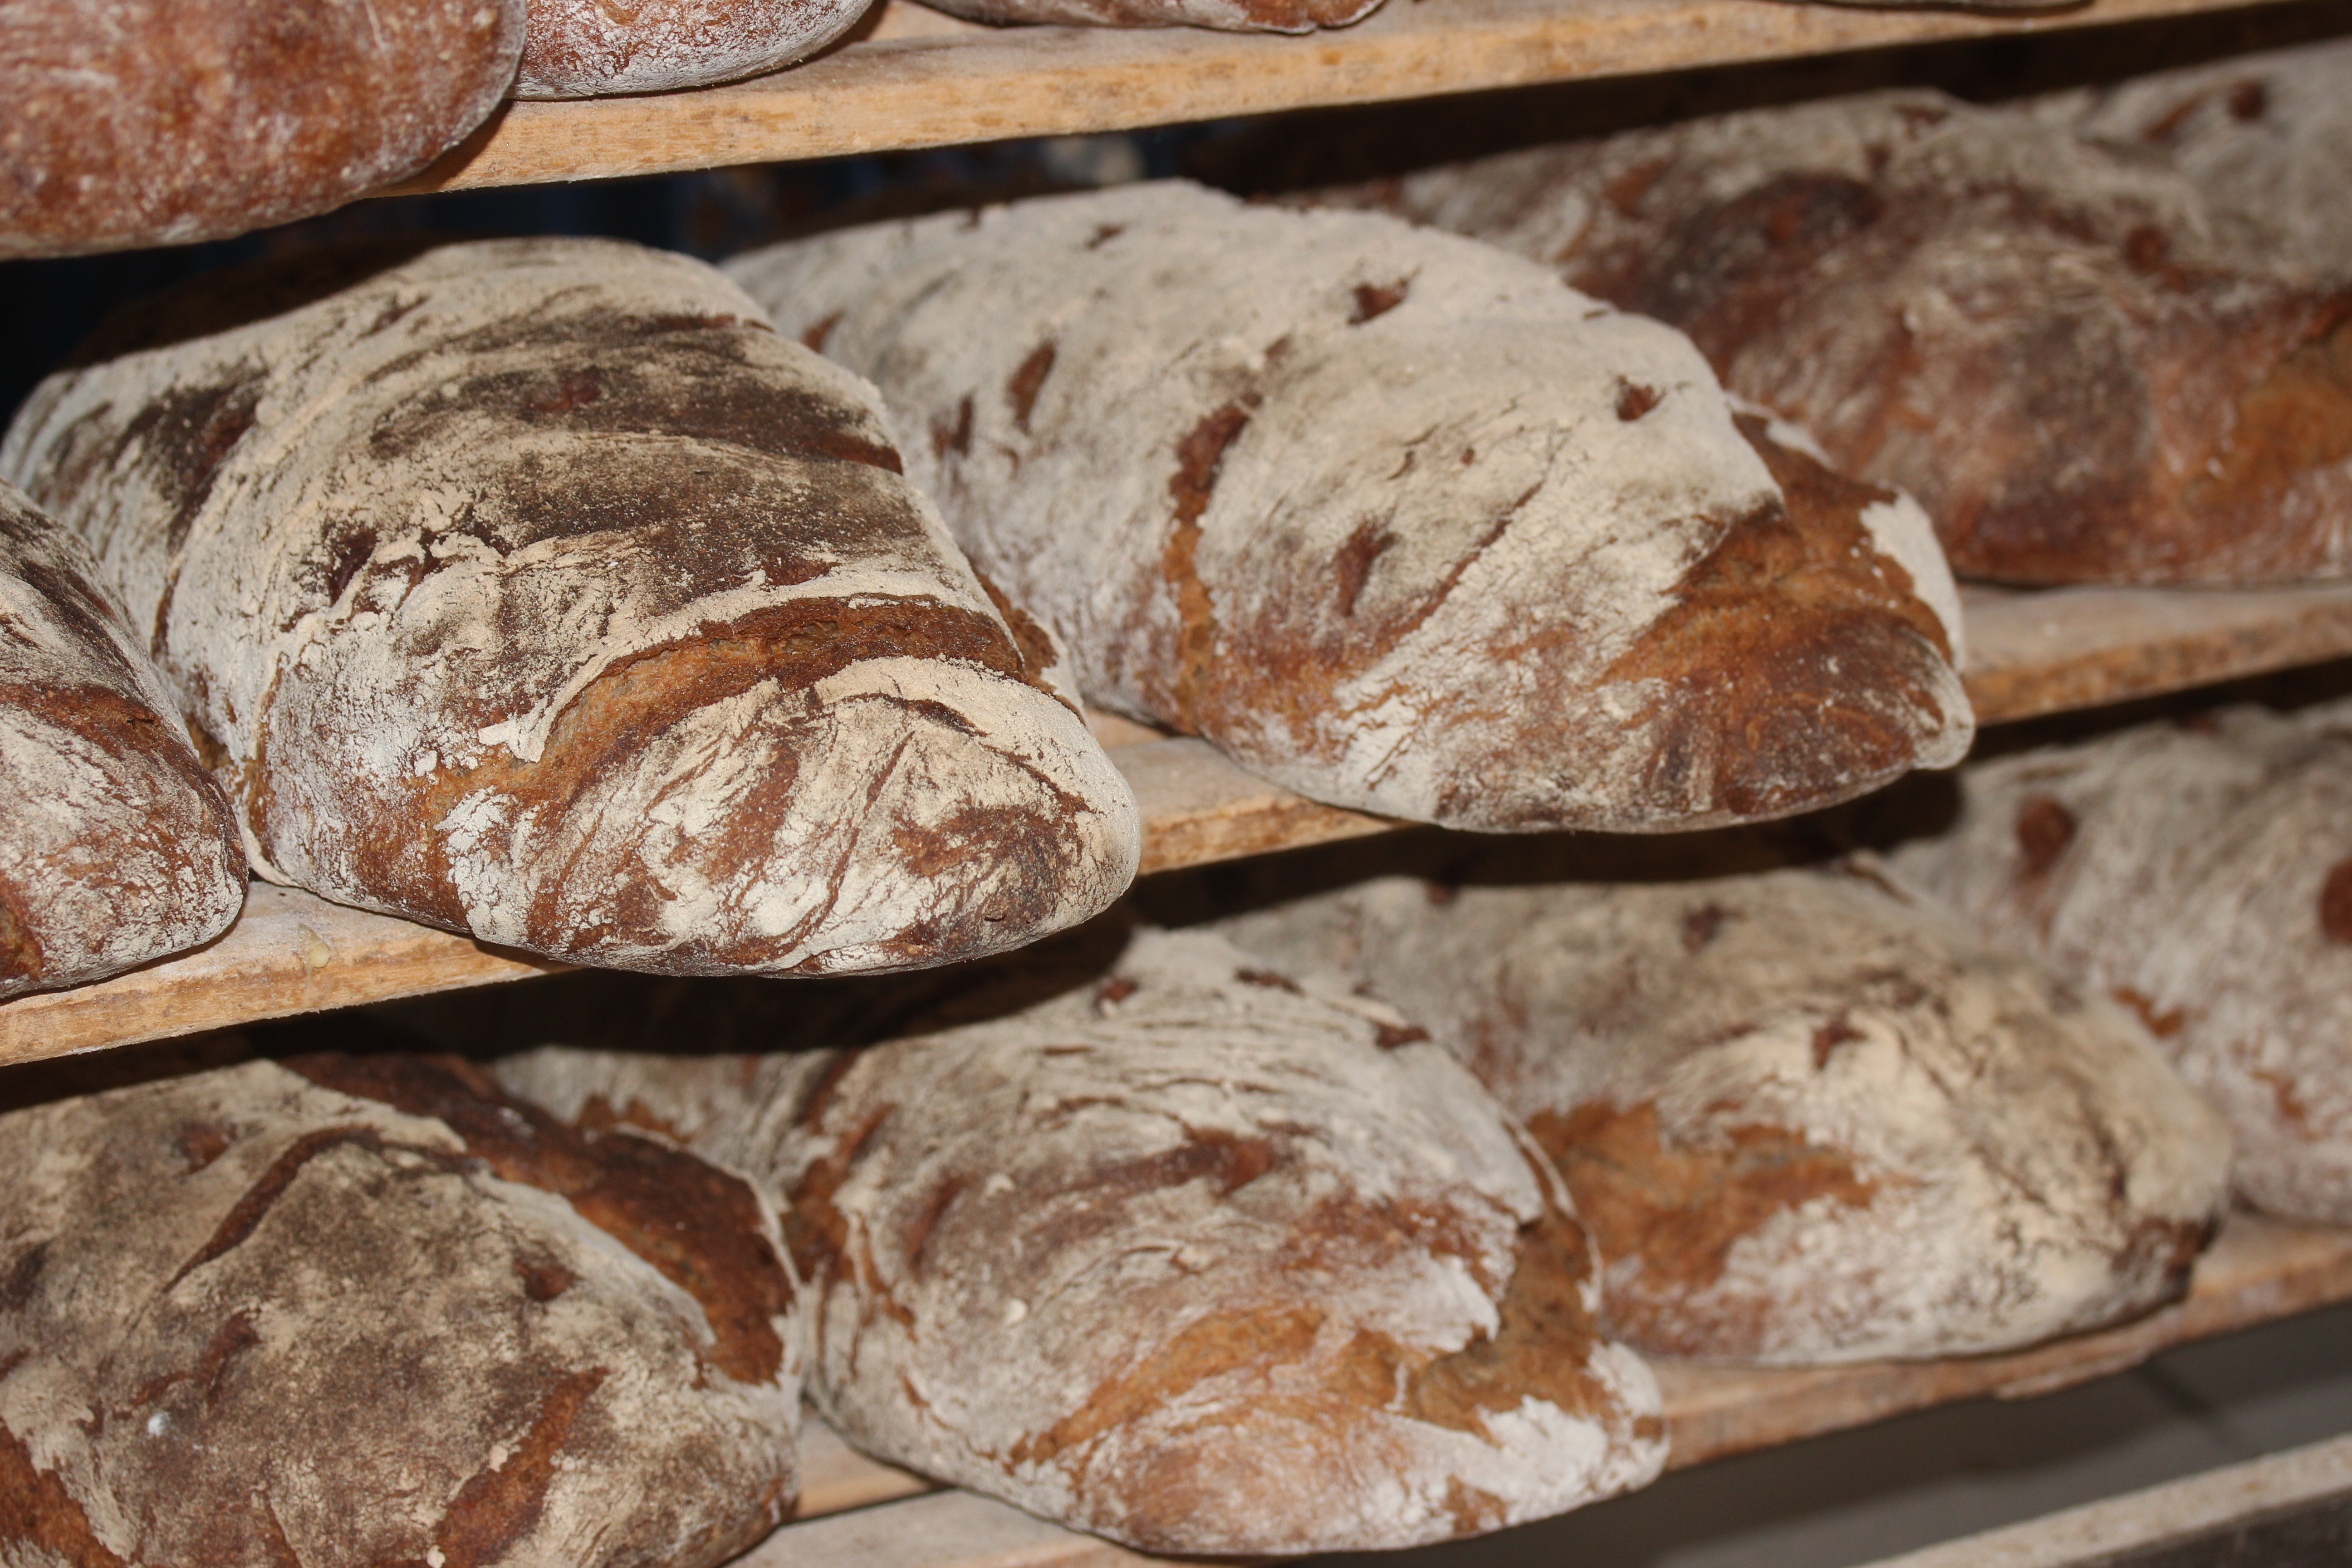
wheat, dish, food, produce, baking, dessert, cuisine, bread, baked, baguette, sourdough, bake, cereals, ciabatta, flour, baked goods, loaf of bread, rye bread, grass family, whole grain, bauernbrote, bakers bakery